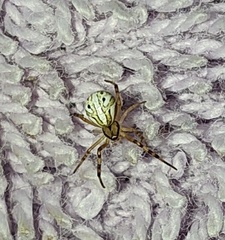
Species: Lactrodectus_hesperus